History of Africa

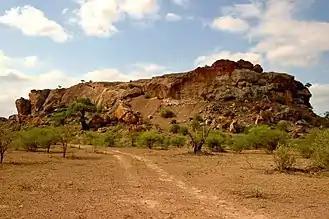
Mapungubwe Hill, which features some ancient San art in a rock shelter on the east side.

In addition to campaigns in the north to subdue Diafunu, Mali established suzerainty over the highlands of Fouta Djallon. After being insulted by the Wolof king of Kita, Sundiata sent Tiramakhan Traore west at the head of a large army, ultimately bringing most of Senegambia under the empire's control and, after defeating the Bainuk king, established dozens of Mandinka vassal kingdoms in the Gambia and Casamance basins, a region known as Kaabu.